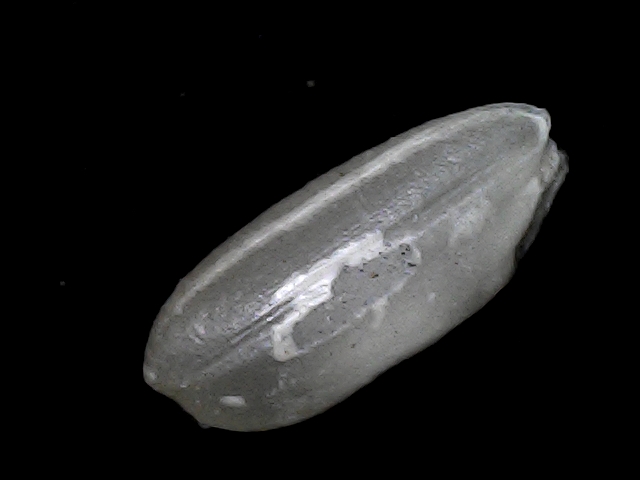
Rice variety: BD33